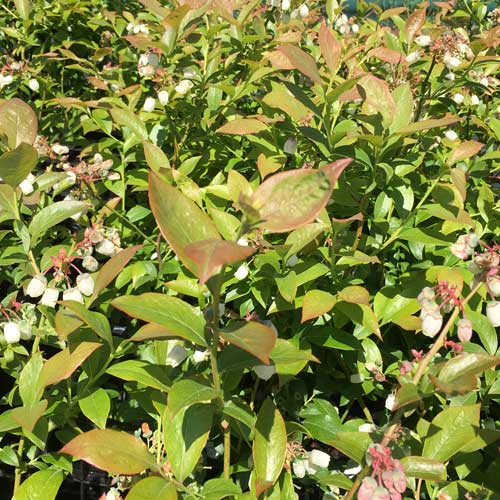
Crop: blueberry
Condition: healthy